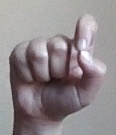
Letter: fa